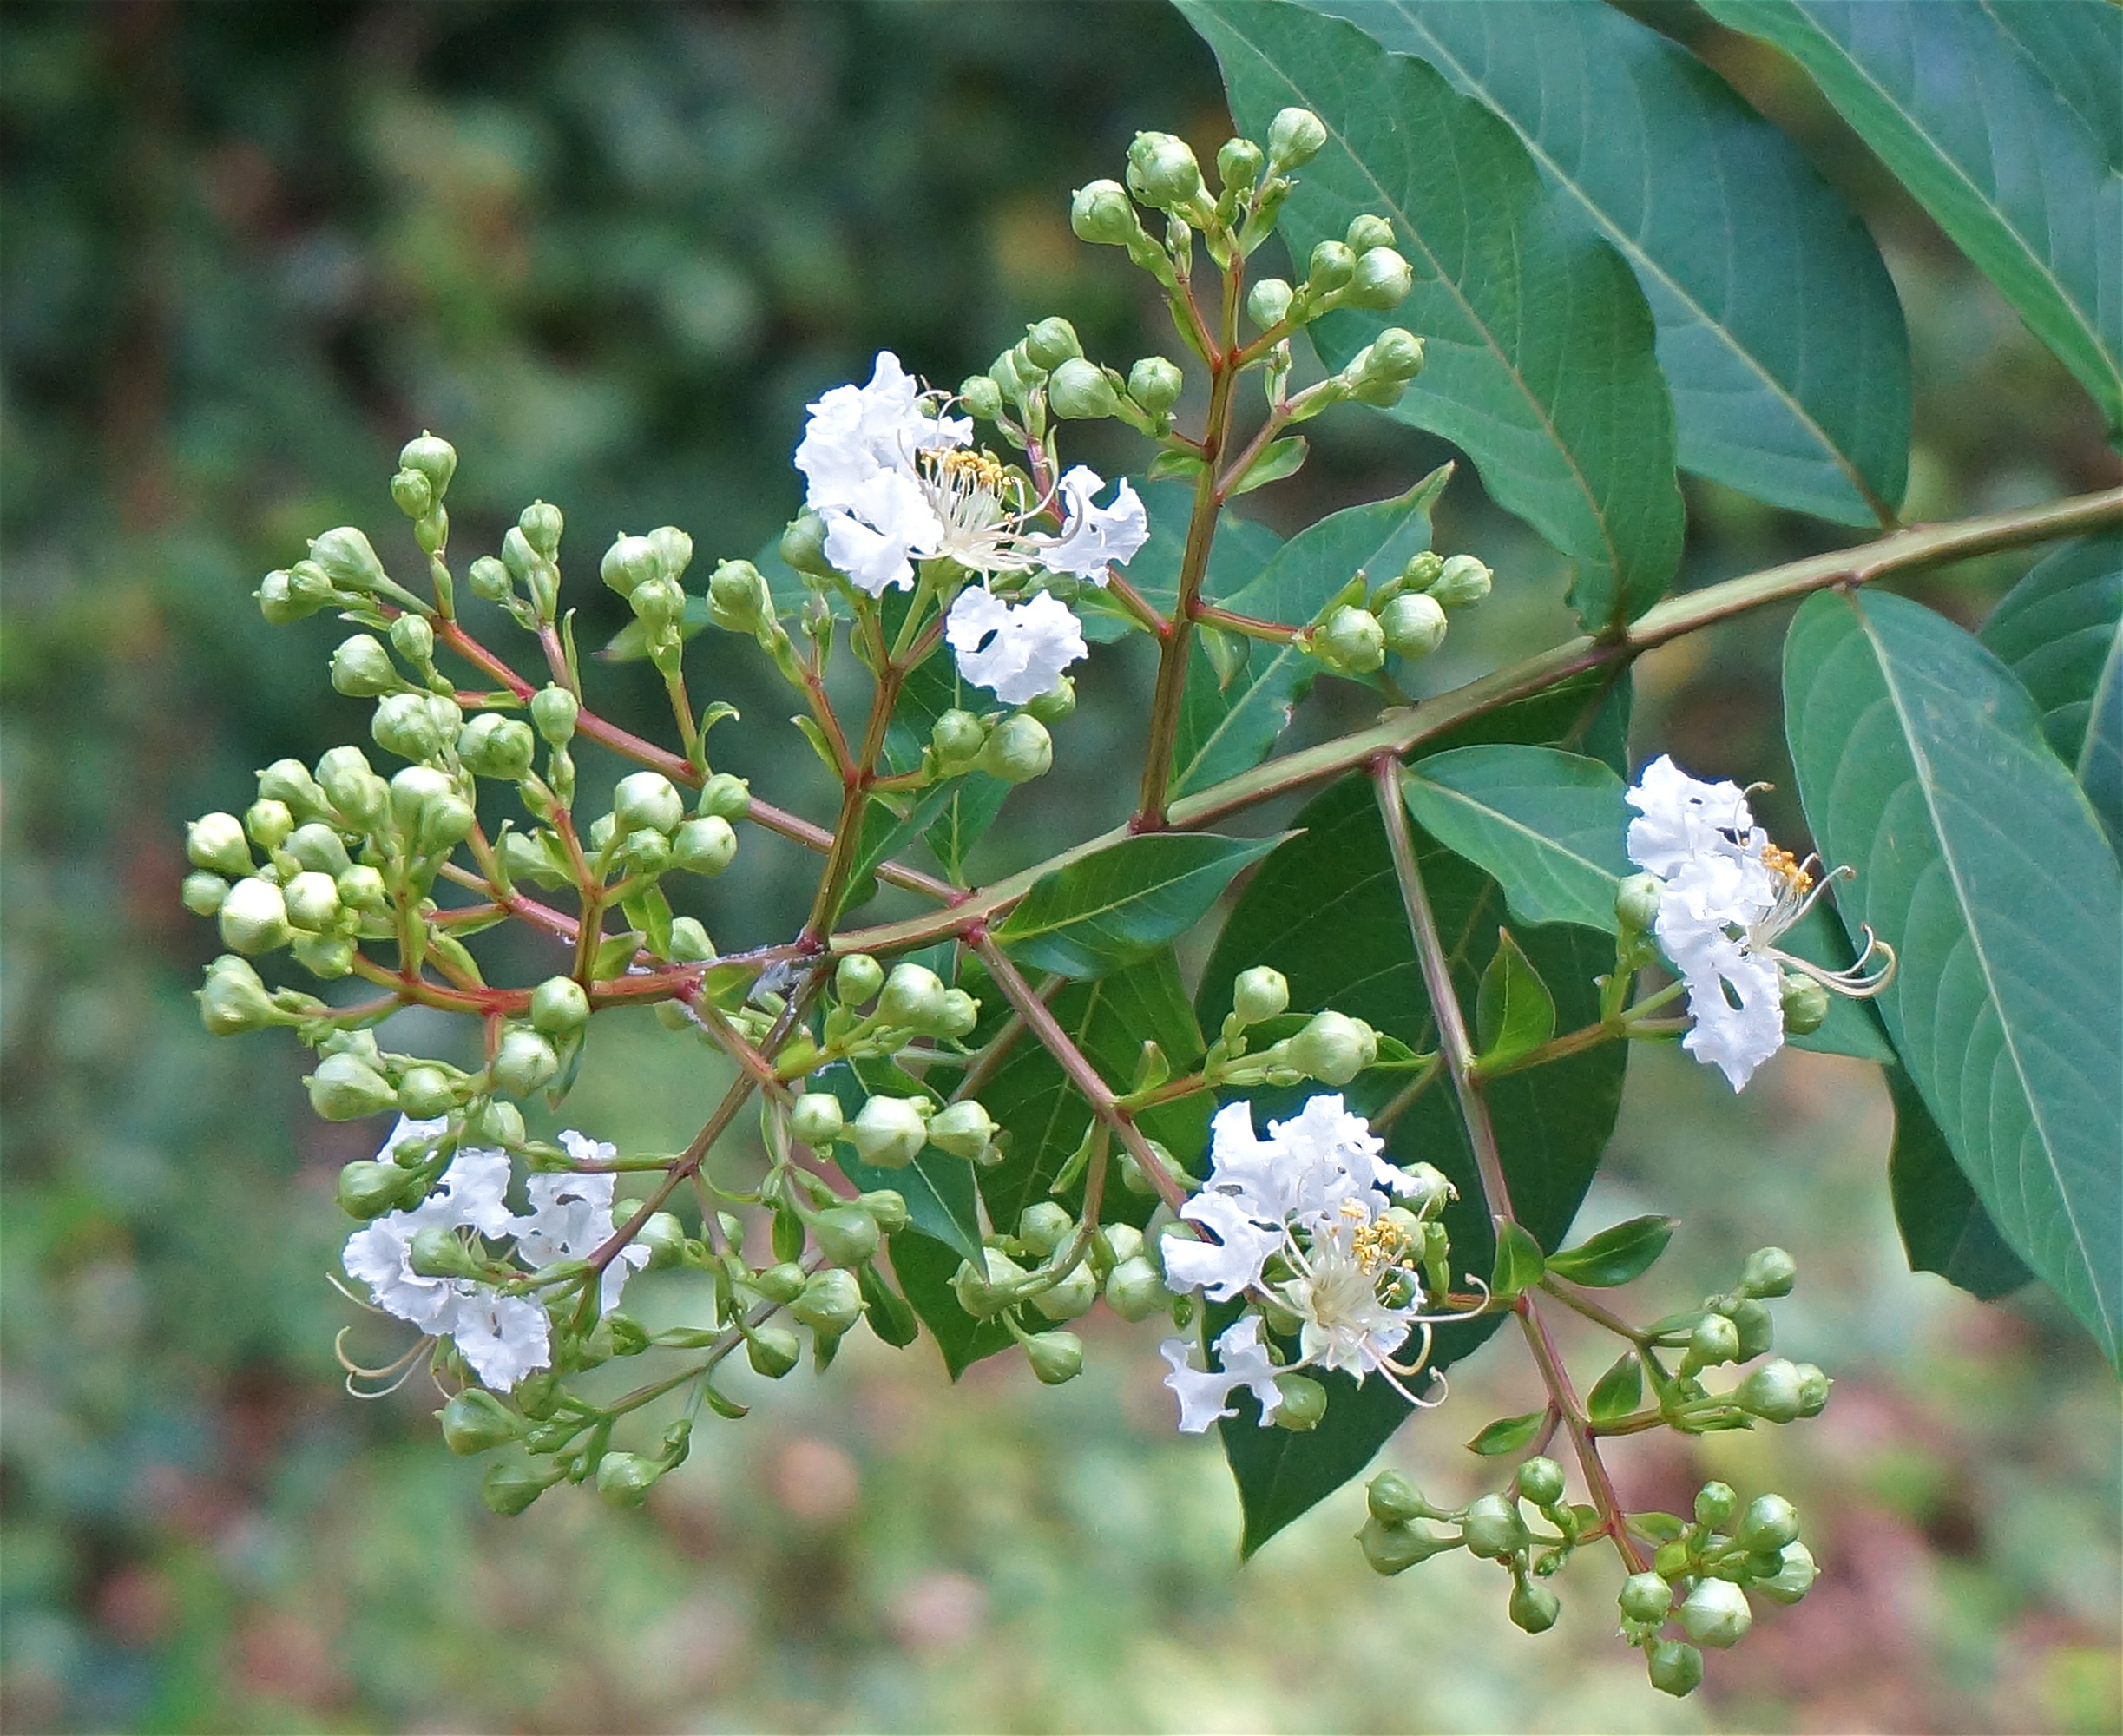
tree, nature, branch, blossom, plant, white, fruit, berry, flower, bloom, summer, food, herb, produce, evergreen, botany, garden, flora, shrub, viburnum, crepe myrtle, flowering plant, crepe myrtle opening, woody plant, land plant